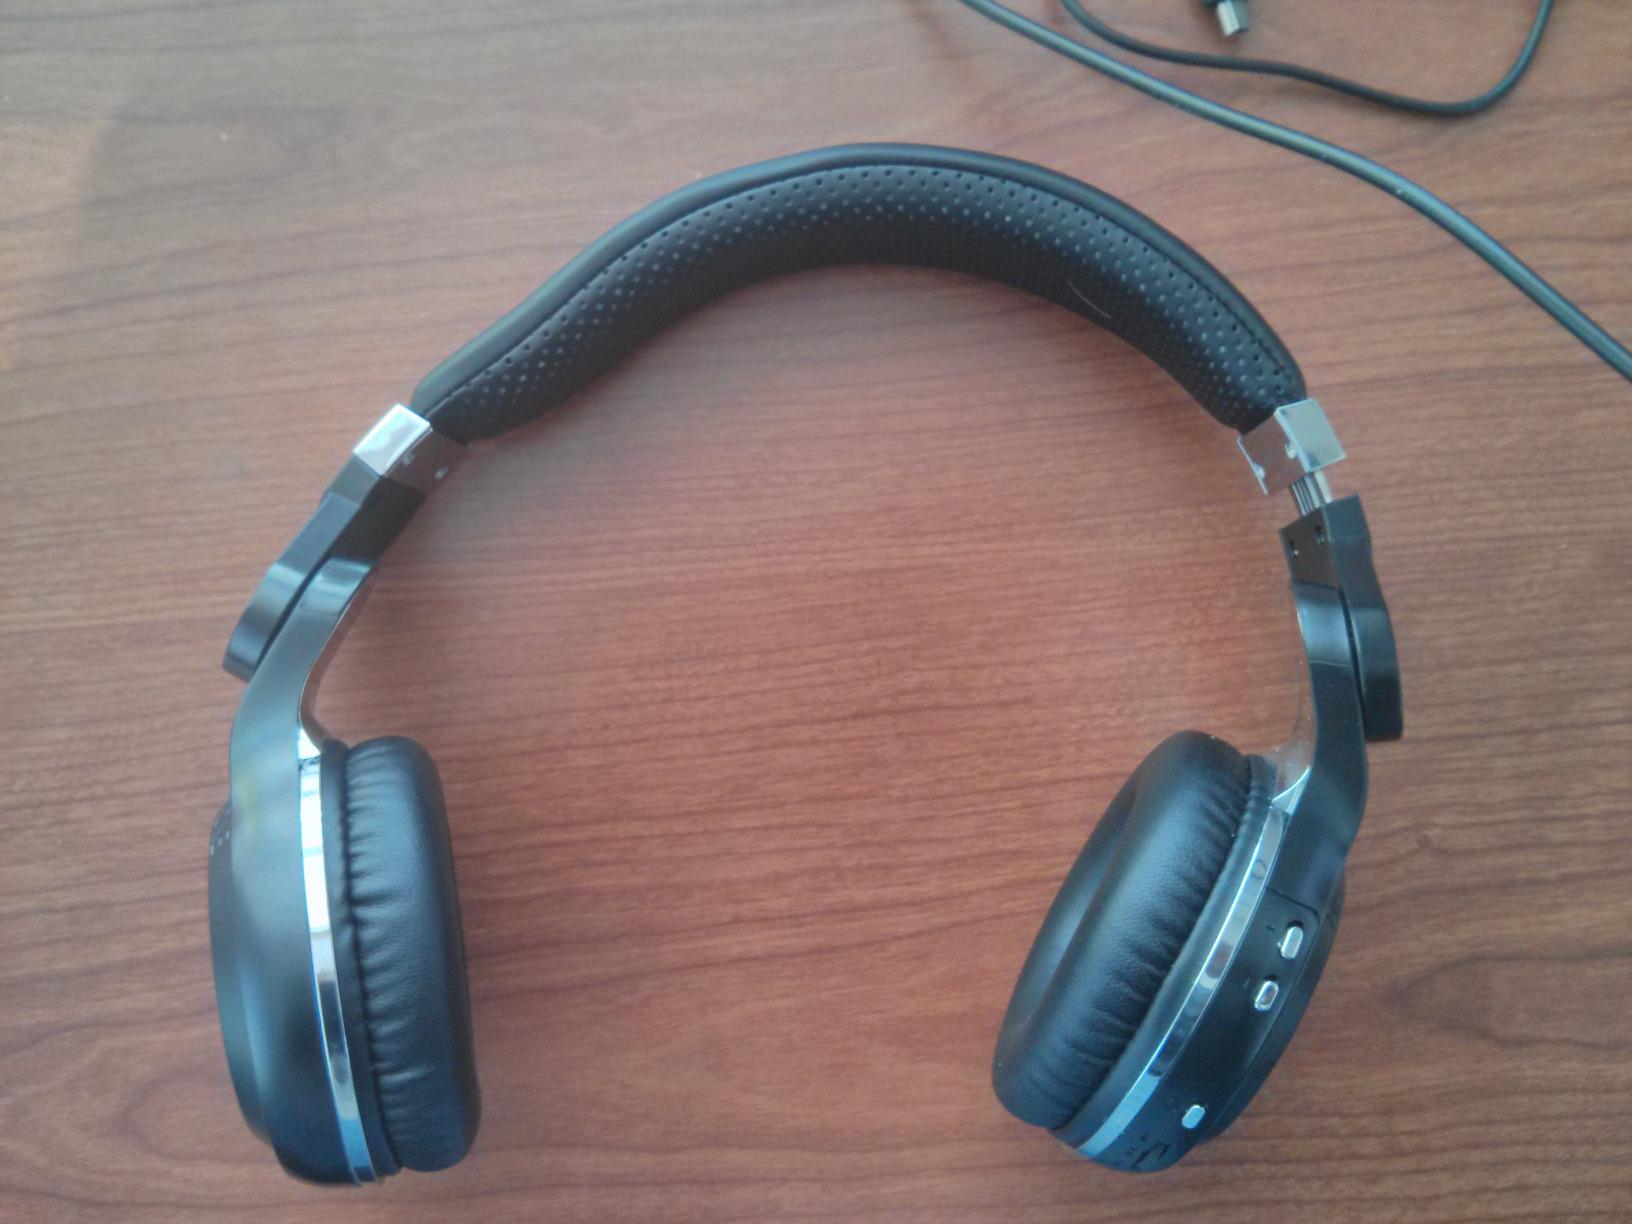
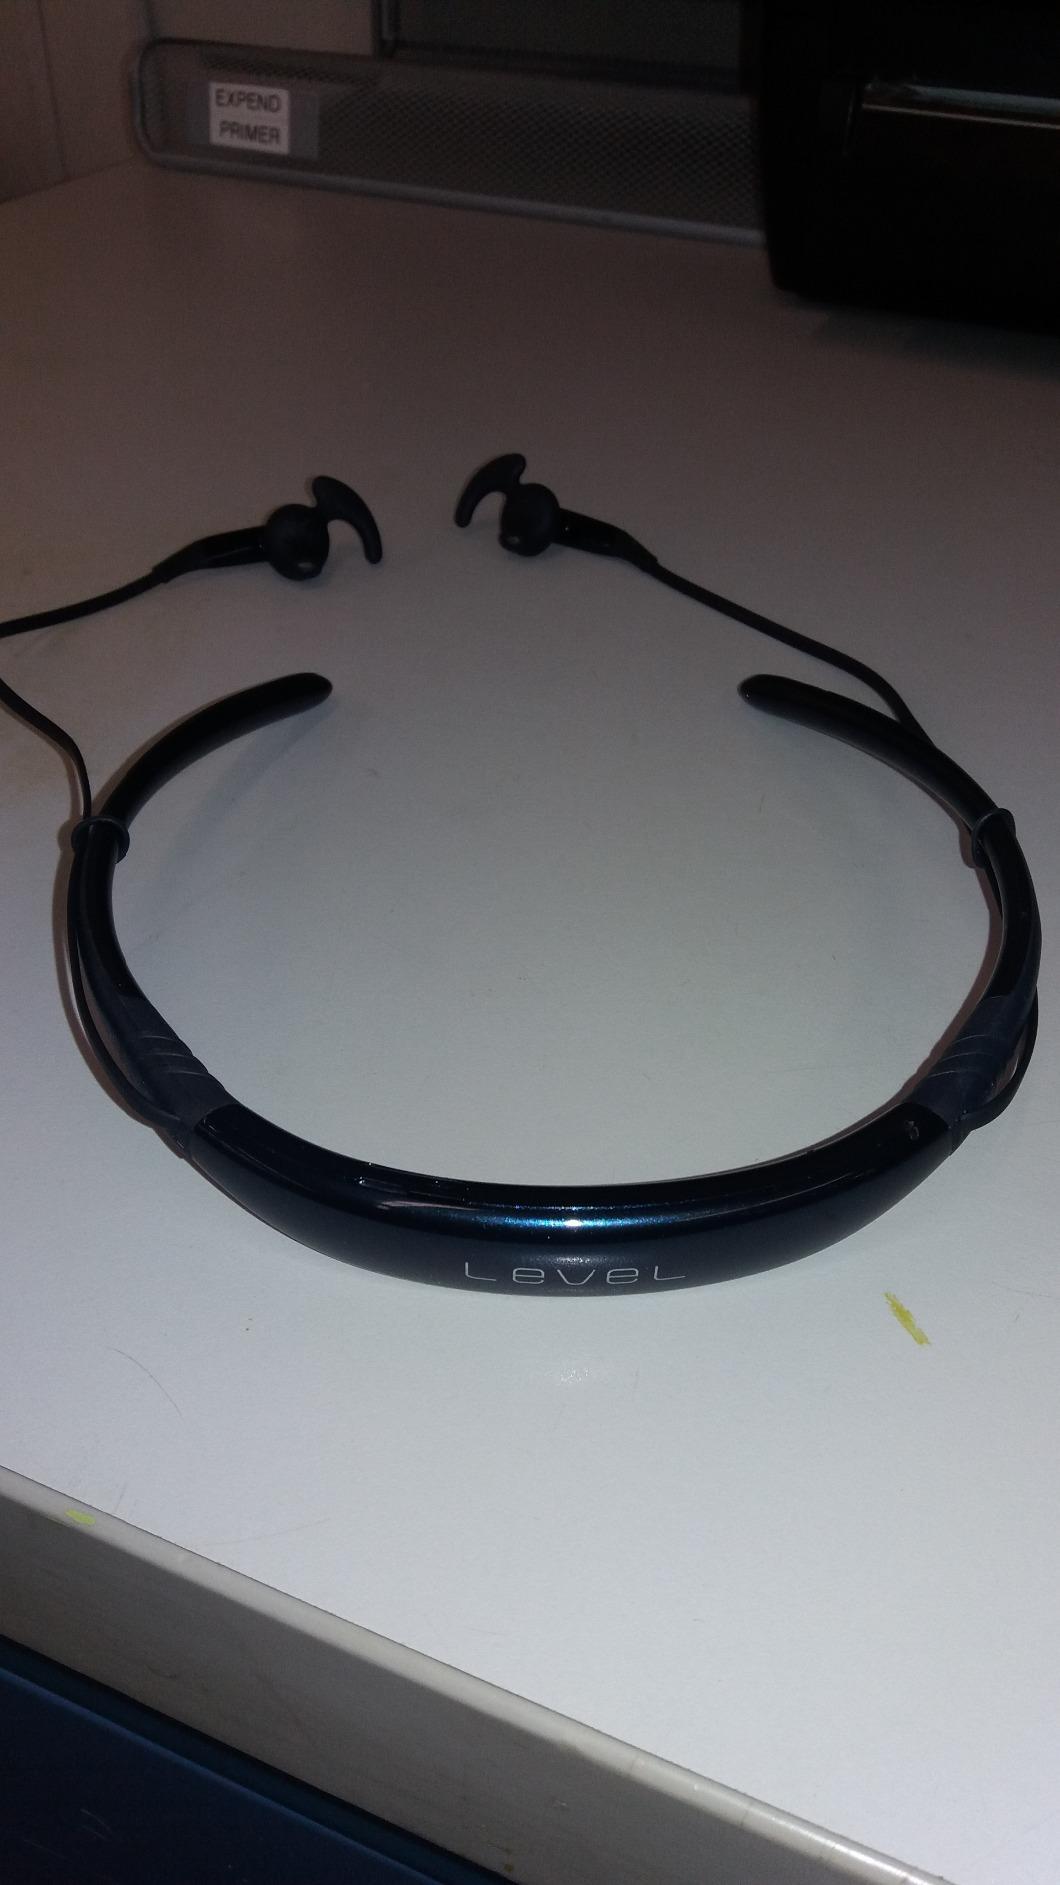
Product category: headphones
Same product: no